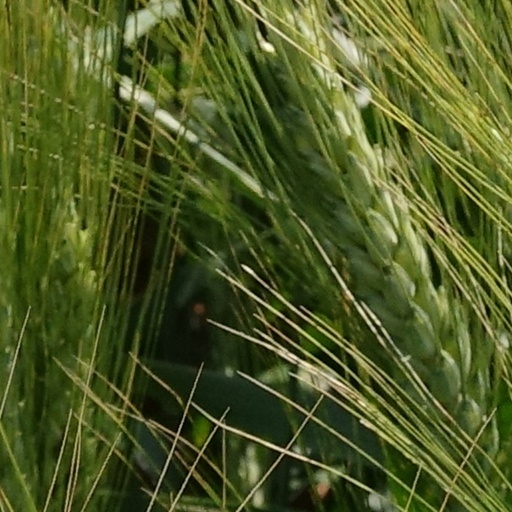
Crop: wheat